La Salle University basketball scandal

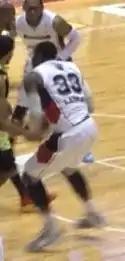
Dzaflo Larkai with Yokohama B-Corsairs

The La Salle University basketball scandal was an incident that began in June 2004, in which three members of the La Salle University men's basketball team (Gary Neal, Michael Cleaves, and ) were accused of rape in two separate incidents.